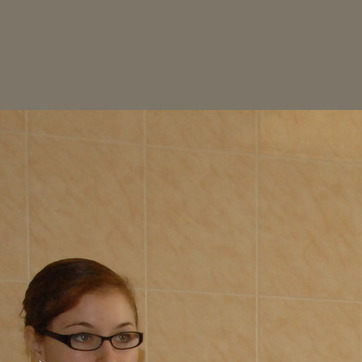
Material: tile